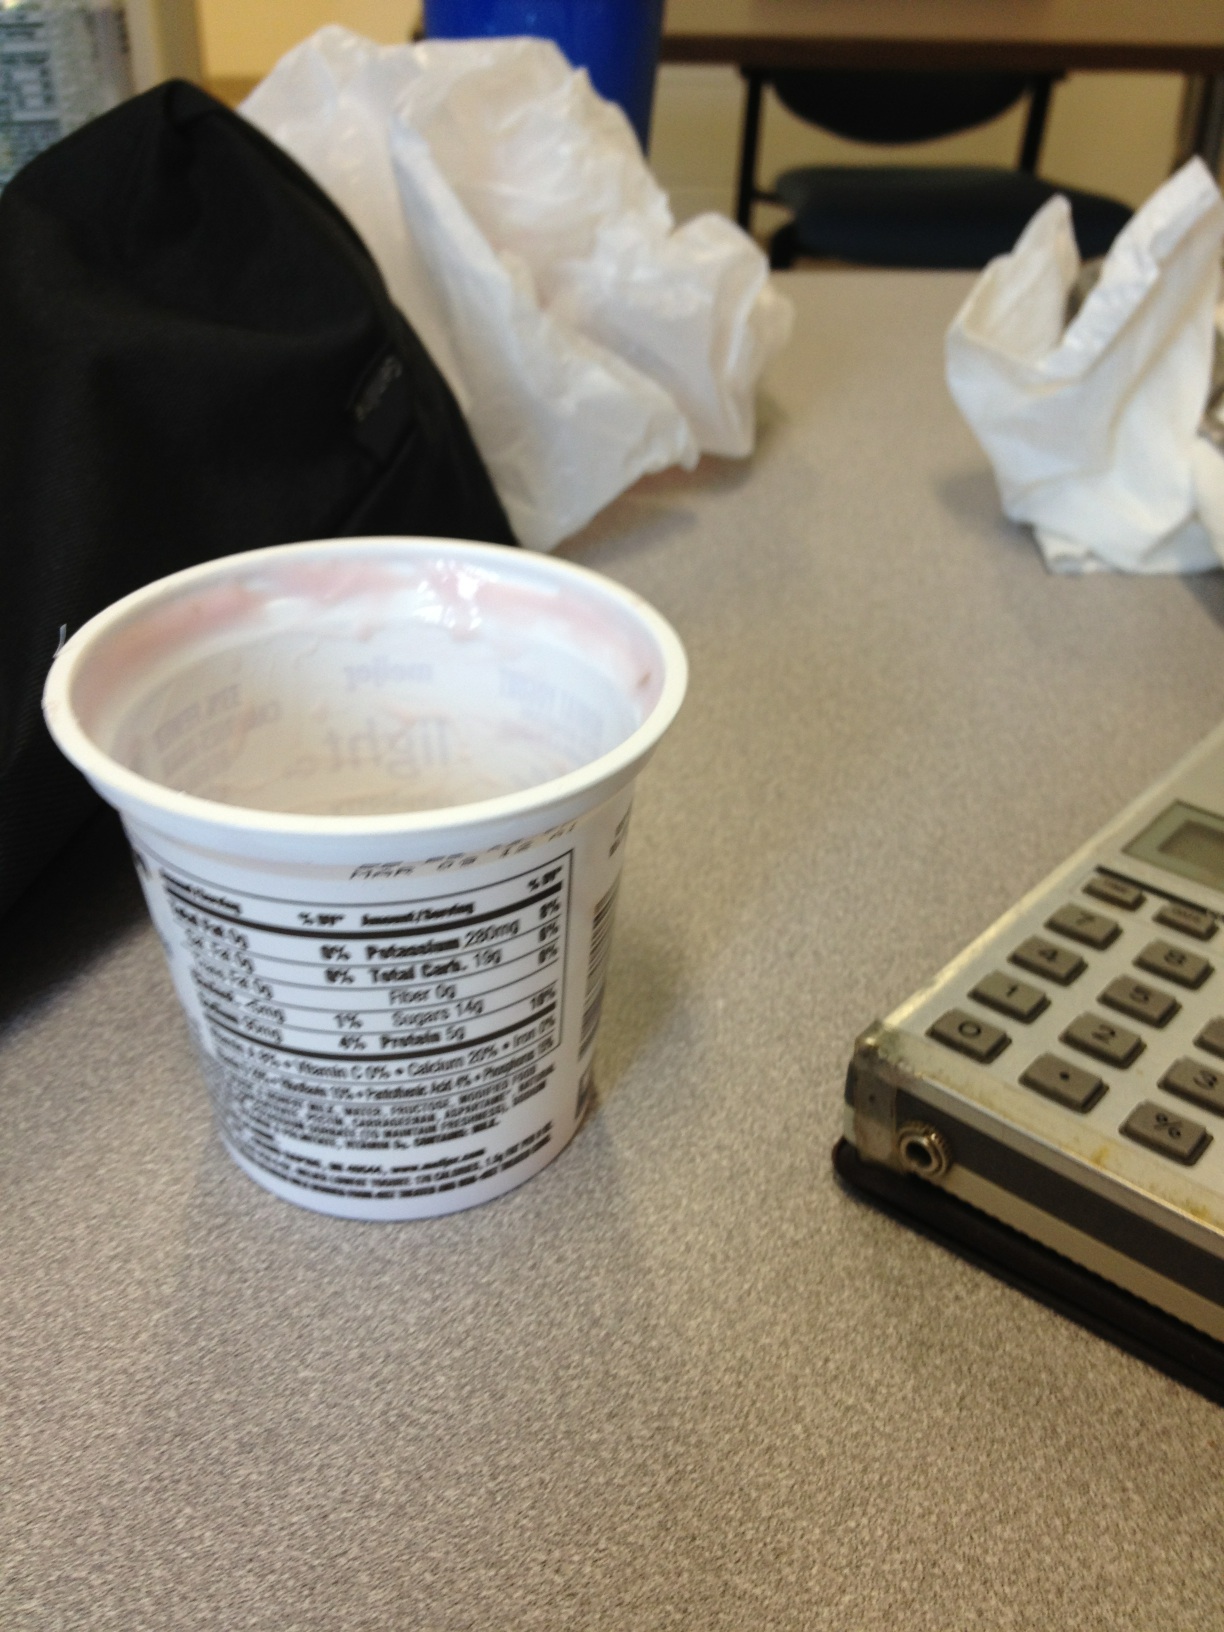Question: What kind of yogurt is this?
Answer: unanswerable